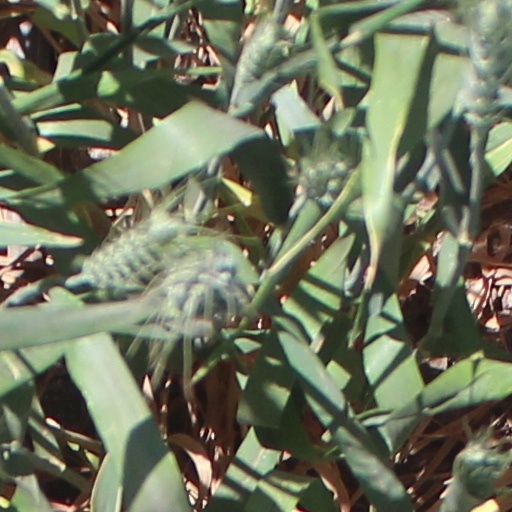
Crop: wheat